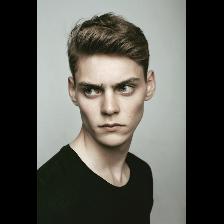
Label: Human